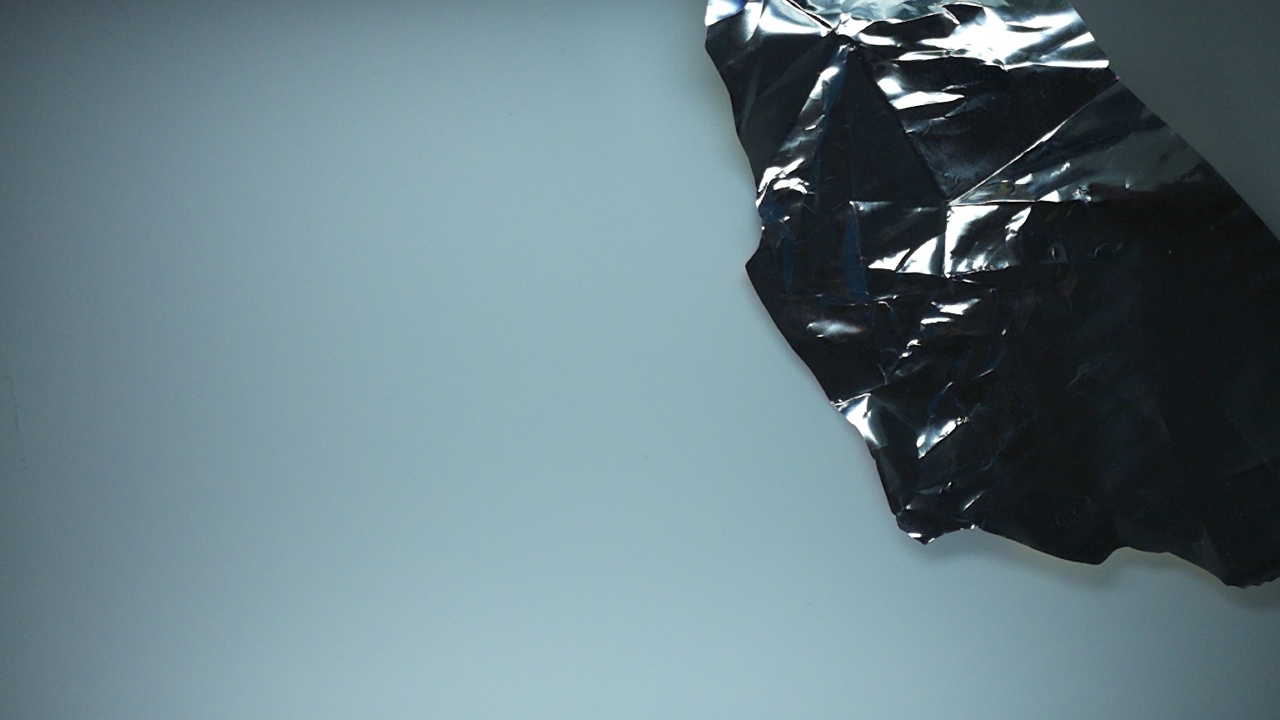
Label: trash